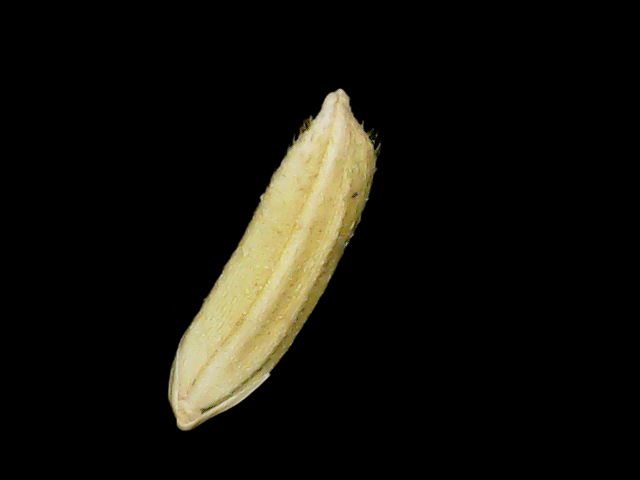
Rice variety: Binadhan17